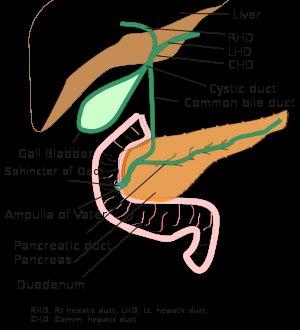
La mucoviscidose ou fibrose kystique est une maladie génétique, affectant les épithéliums glandulaires de nombreux organes. C'est la maladie génétique létale à transmission autosomique récessive la plus fréquente dans les populations de type europoïde, alors qu'elle est très rare dans les populations africaines et asiatiques. Elle est liée à des mutations du gène CFTR sur le chromosome 7, entraînant une altération de la protéine CFTR. Cette protéine est un canal ionique perméable au chlore, au thiocyanate dont la fonction est de réguler le transport du chlore à travers les membranes cellulaires. Son dysfonctionnement provoque une augmentation de la viscosité du mucus et son accumulation dans les voies respiratoires et digestives. La maladie touche de nombreux organes mais les atteintes respiratoires sont prédominantes et représentent l'essentiel de la morbidité. La forme clinique la plus fréquente associe troubles respiratoires, troubles digestifs et troubles de la croissance staturopondérale. D'évolution chronique et progressive, la maladie s'exprime souvent tôt dès la petite enfance même s'il existe des formes frustes de diagnostic tardif.